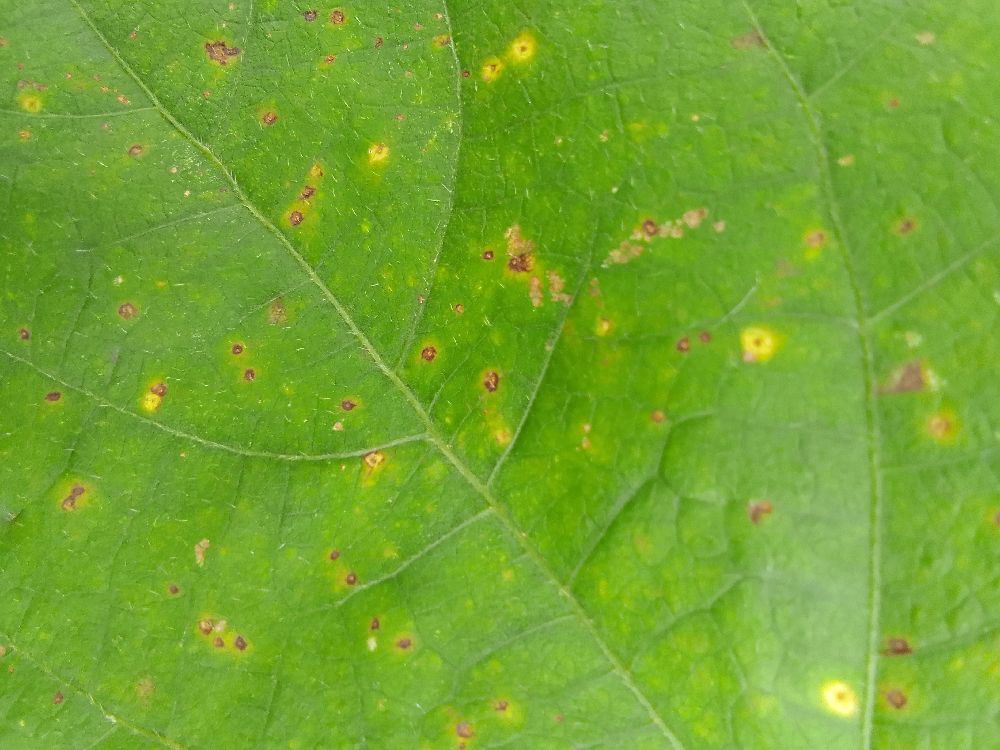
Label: rust